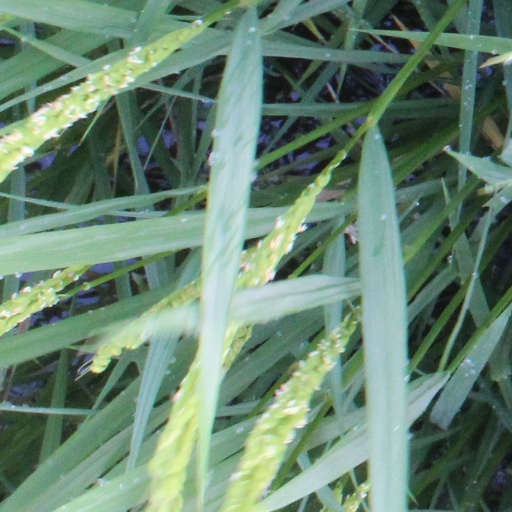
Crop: rice